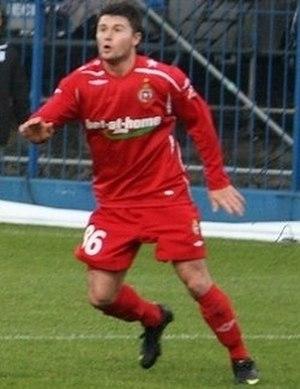
Piotr Ćwielong, né le 23 avril 1986 à Chorzów, est un footballeur professionnel polonais. Il occupe actuellement le poste d'attaquant au GKS Tychy.